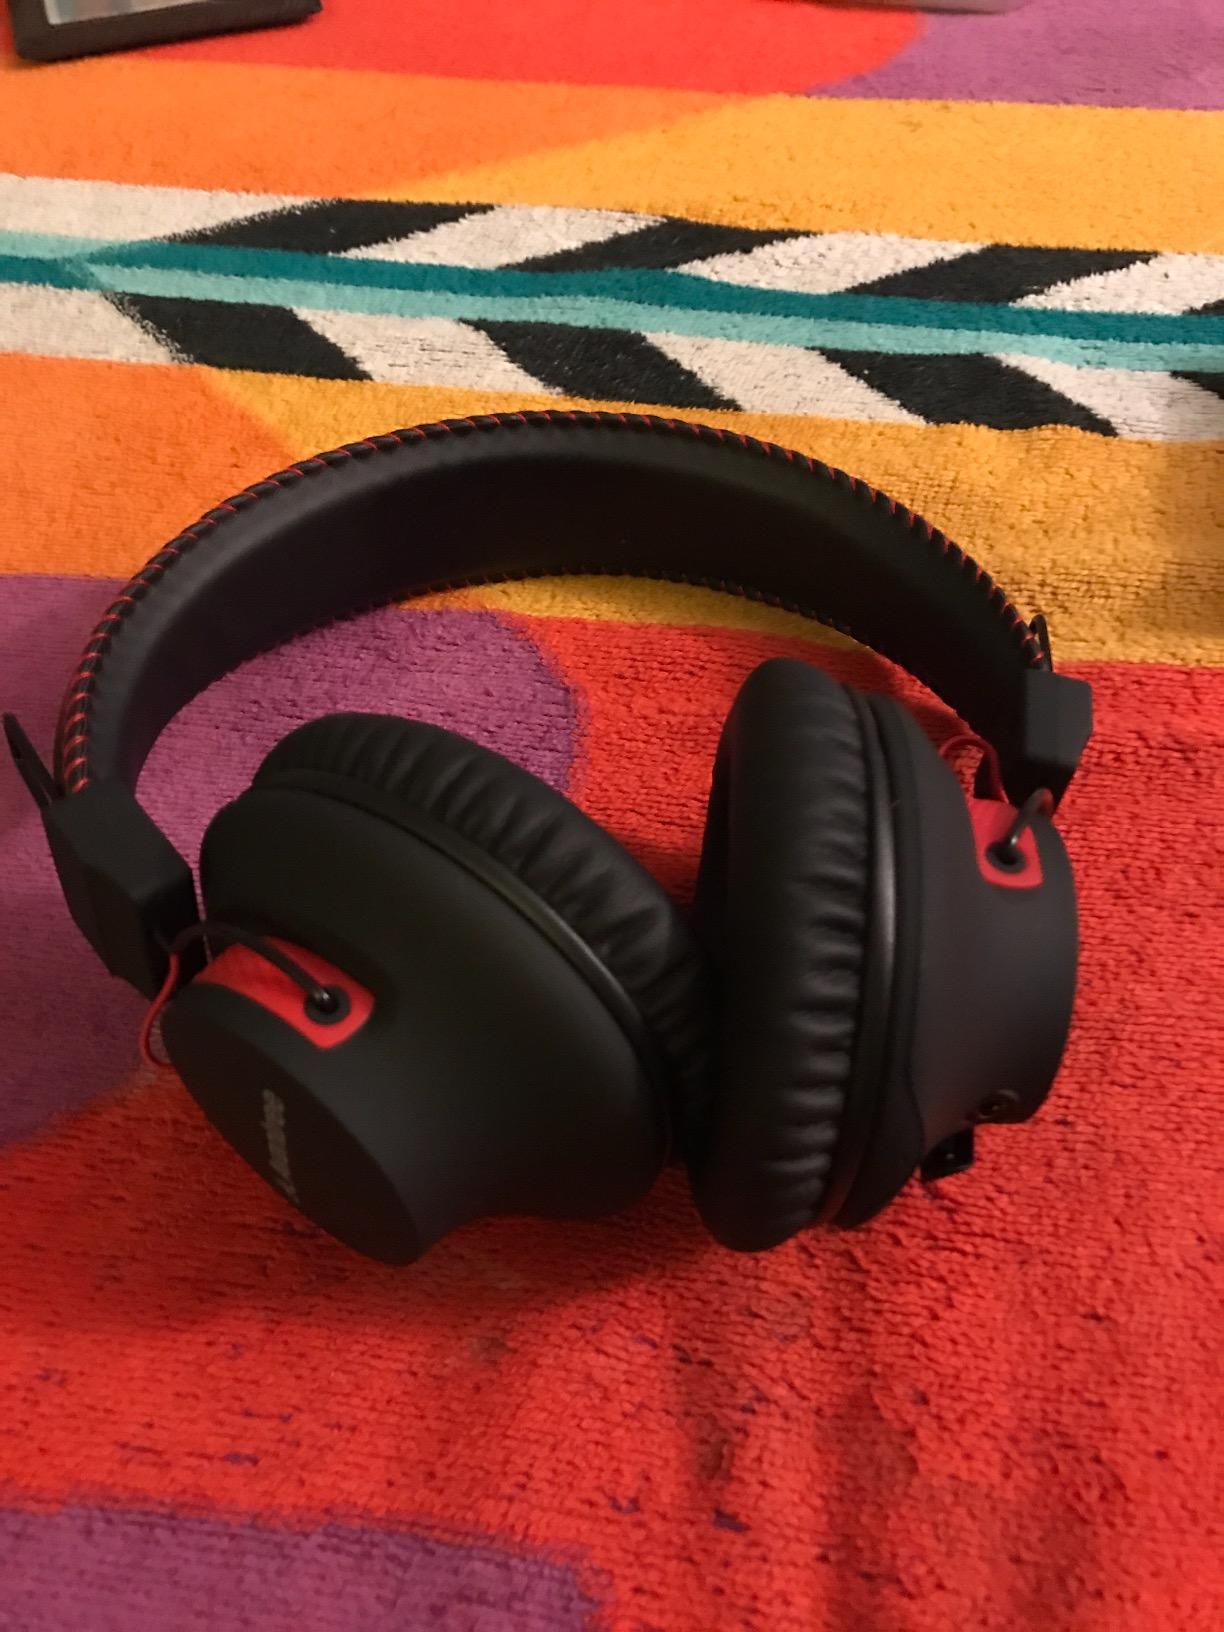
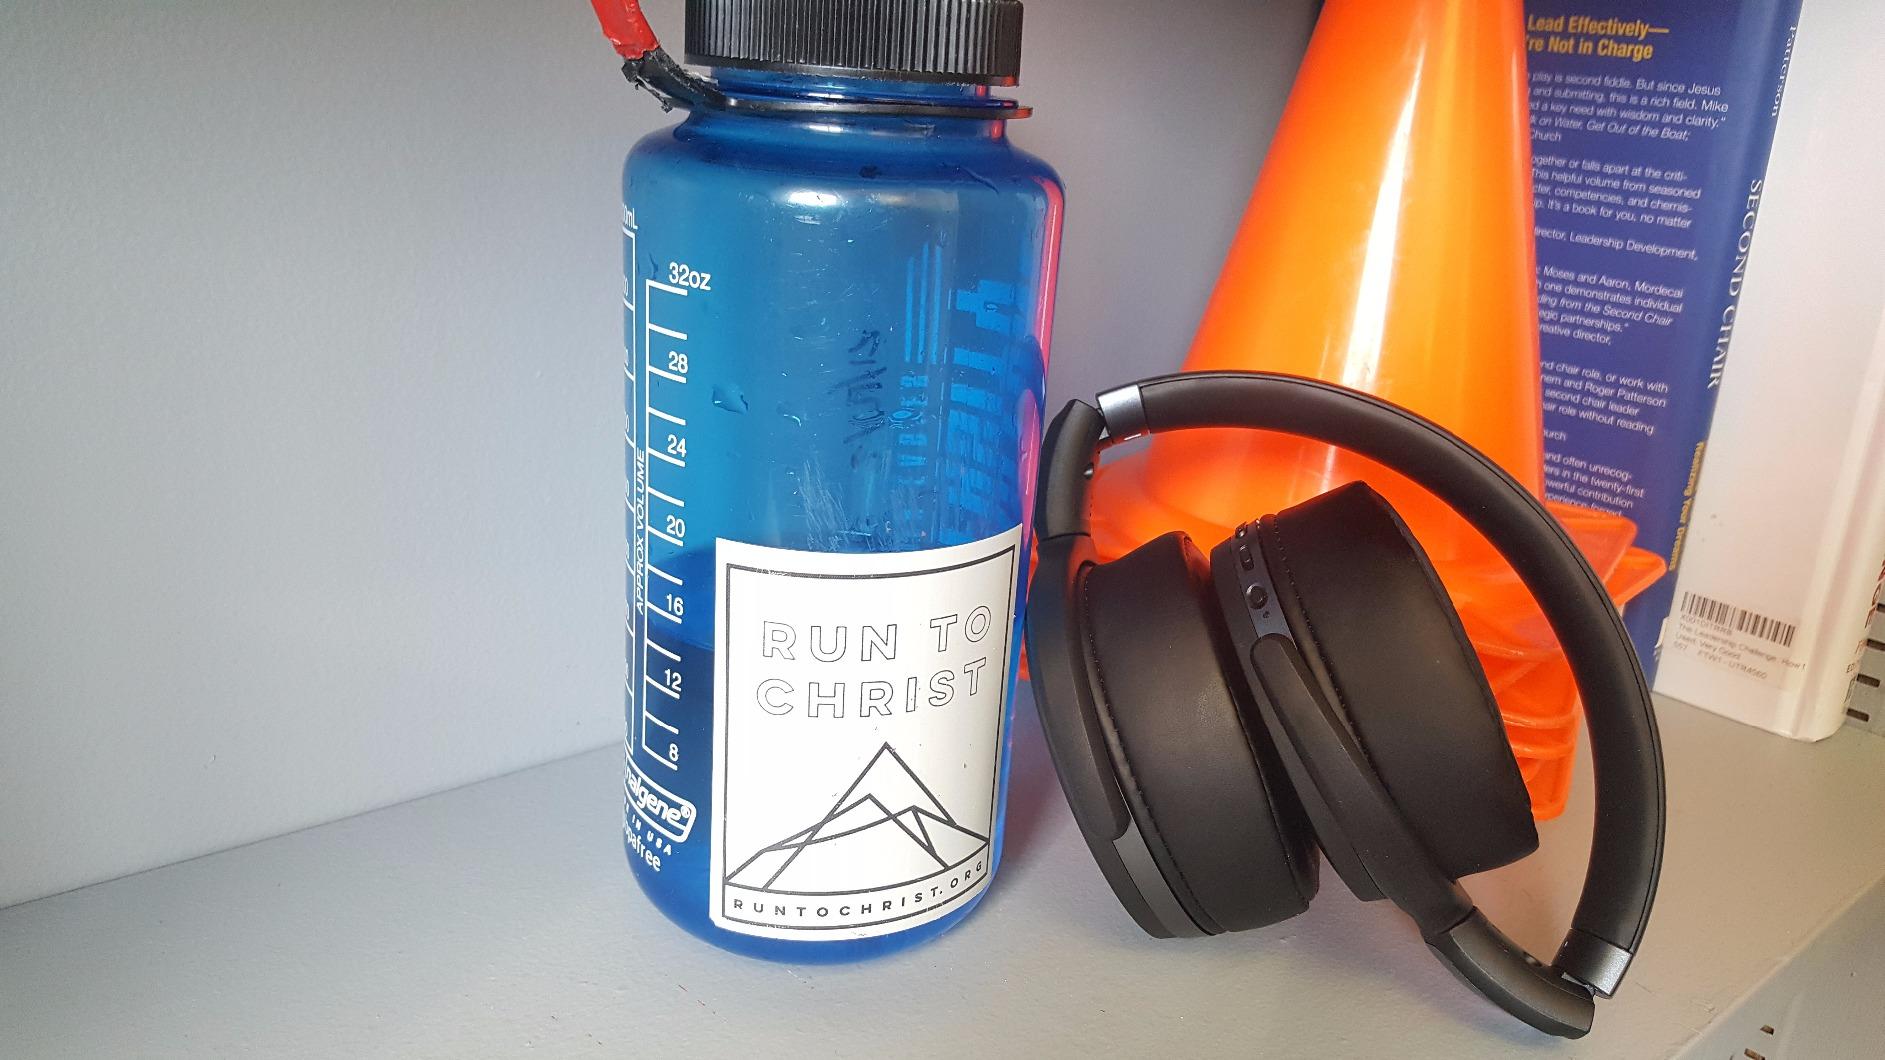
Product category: headphones
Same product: no